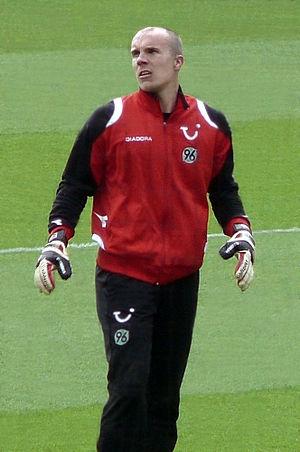
Robert Enke, né le 24 août 1977 à Iéna et mort le 10 novembre 2009, était un footballeur international allemand évoluant au poste de gardien de but.